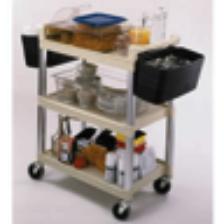
Label: NonHuman